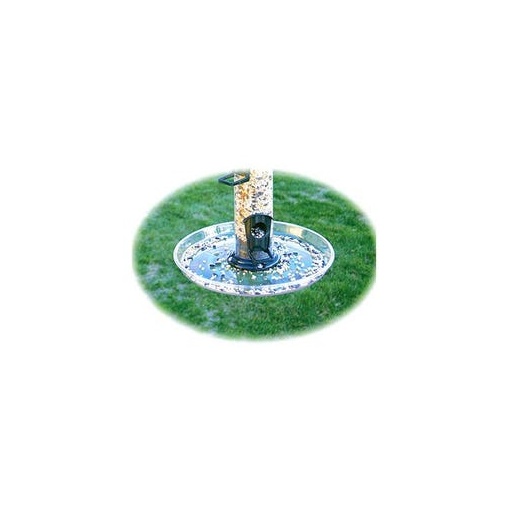
Tube Feeder Seed Catch Tray
Tube Feeder Seed Catch Tray, Fits On The Bottom Of Tube Feeders To Catch Falling Seed, Plug Adapter Included For Fitting Other Tube Feeders.
Brand: Audubon
Category: Home & Garden > Decor > Bird & Wildlife Feeder Accessories > Seed Trays